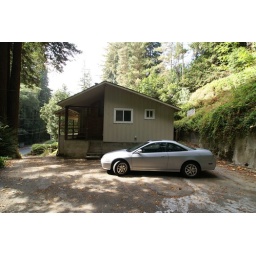
Large window is the laundry room. Smaller window to the right is the bathroom window over the shower/tub.